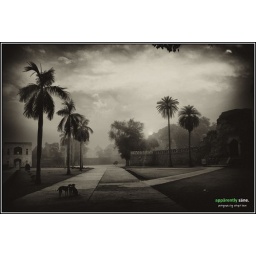
Morning Blues in black and white